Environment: real
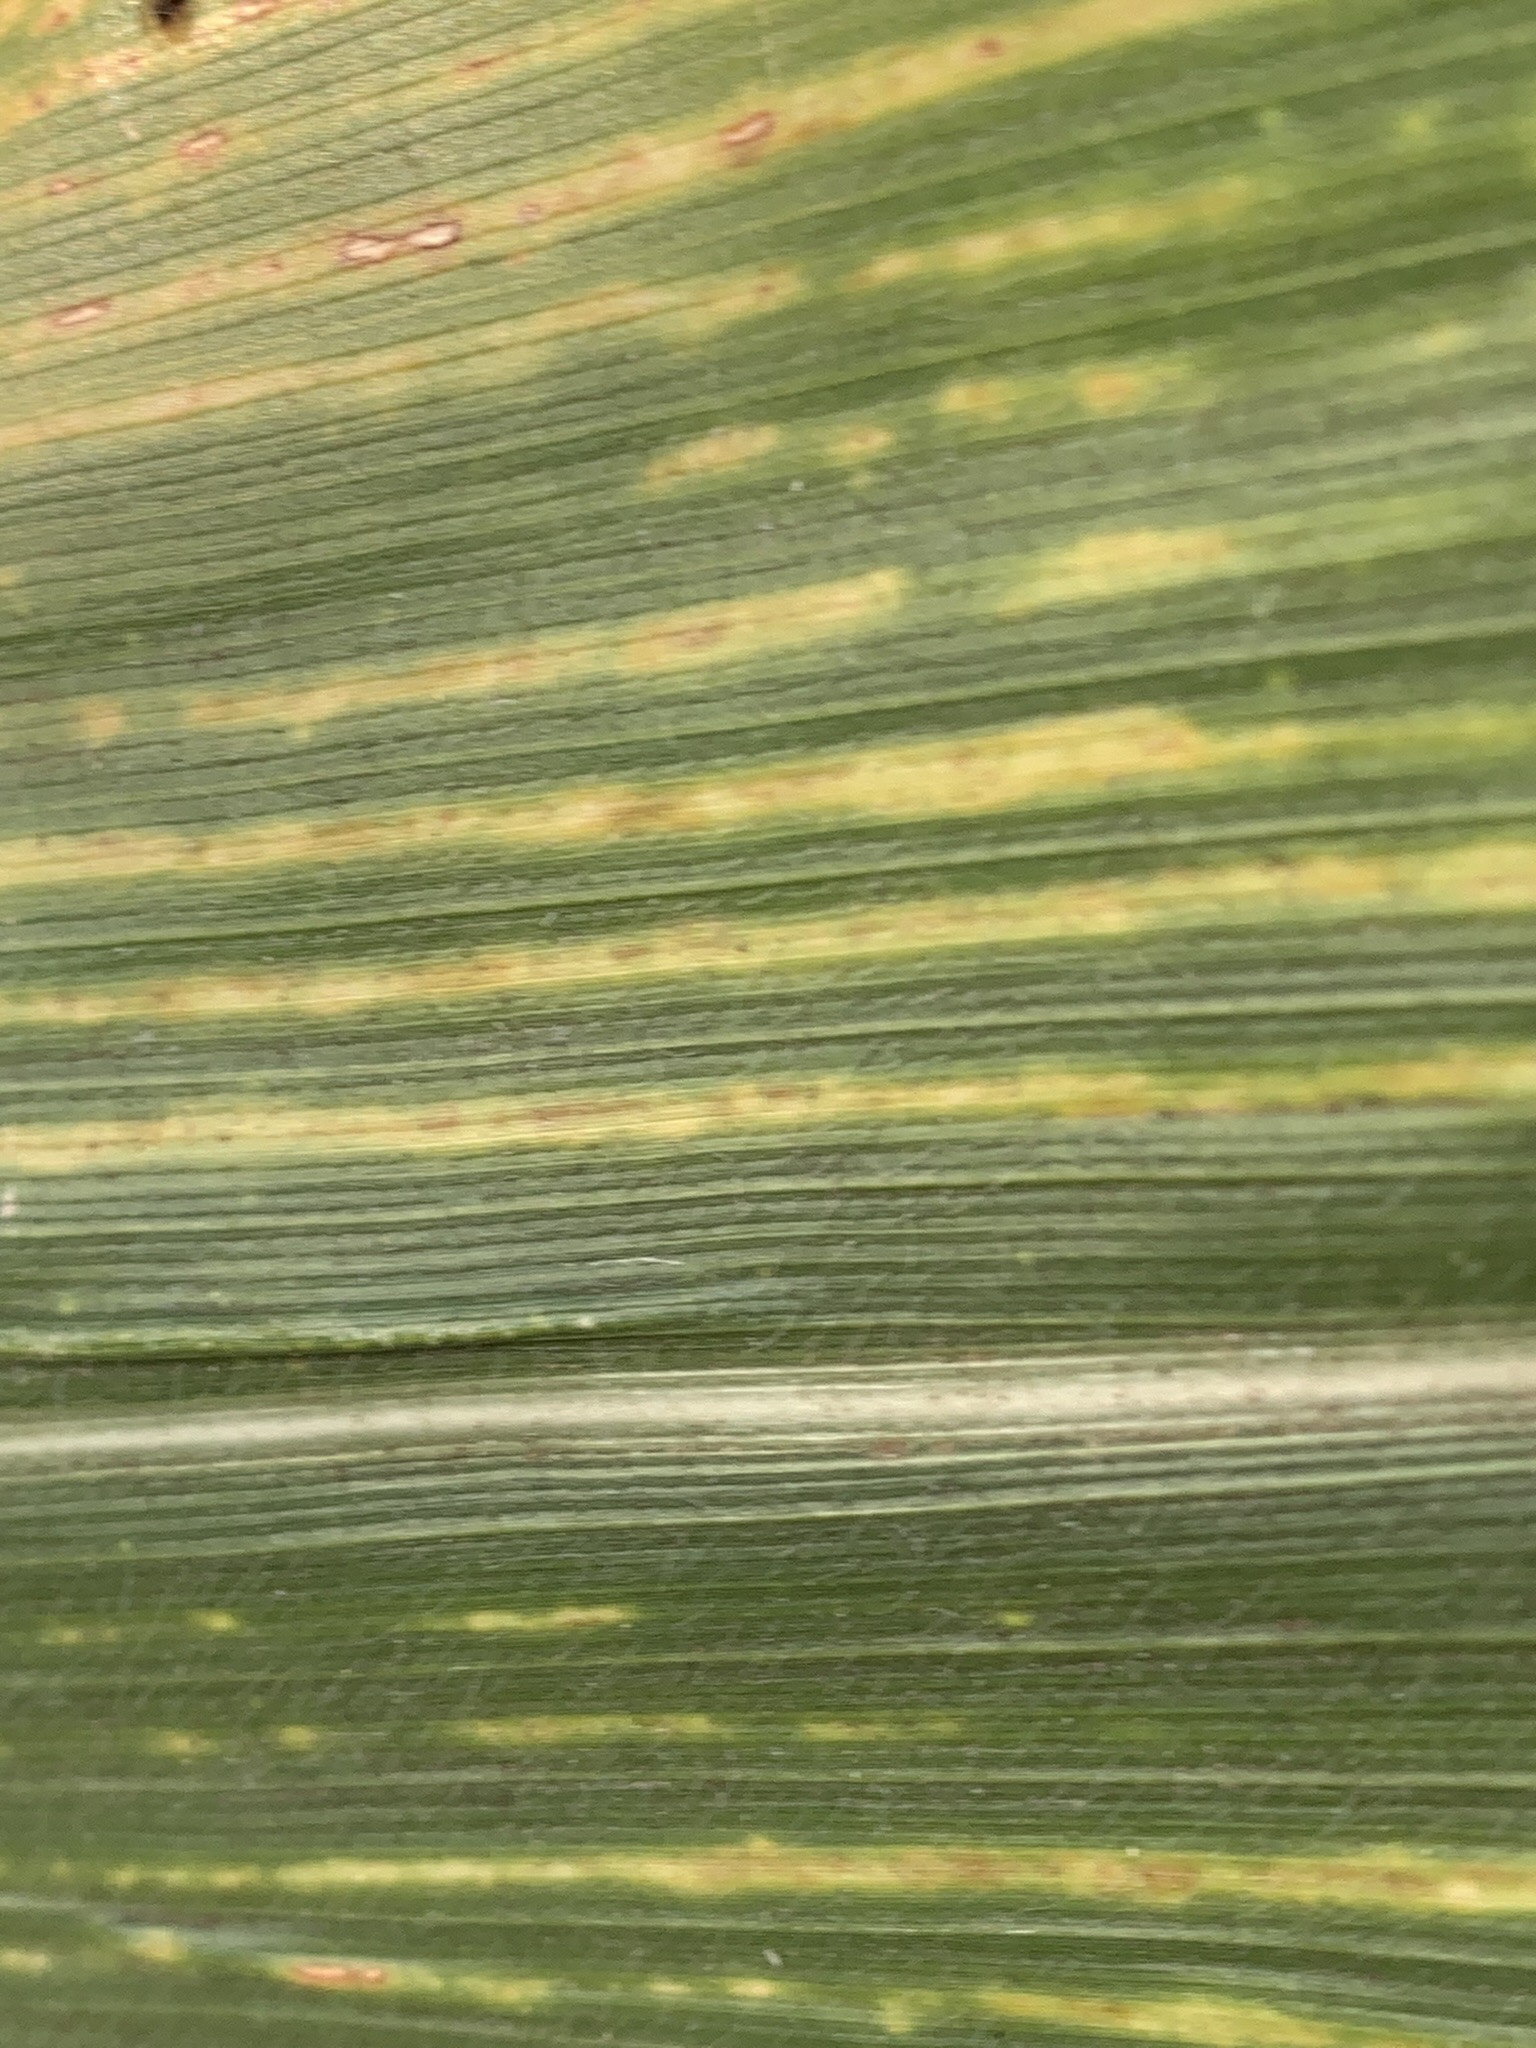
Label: lethal_necrosis